Moerbrugge

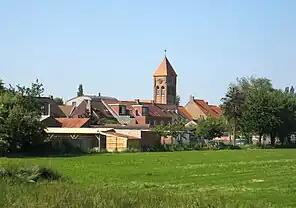
Moerbrugge

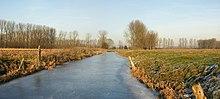
Winter in the Assebroekse Meersen.

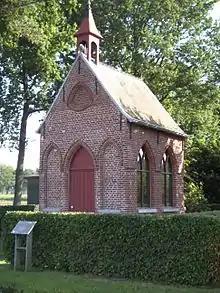
Veldkapel or Beverhoutsveldkapel near Moerbrugge (Veldstraat - Beverhoutstraat).

Moerbrugge is a village in the Belgian province of West Flanders, in the municipality of Oostkamp. It was the site of a bridgehead that the Canadian 4th Armoured Division used to cross the during the Battle of the Scheldt on 10 September 1944.